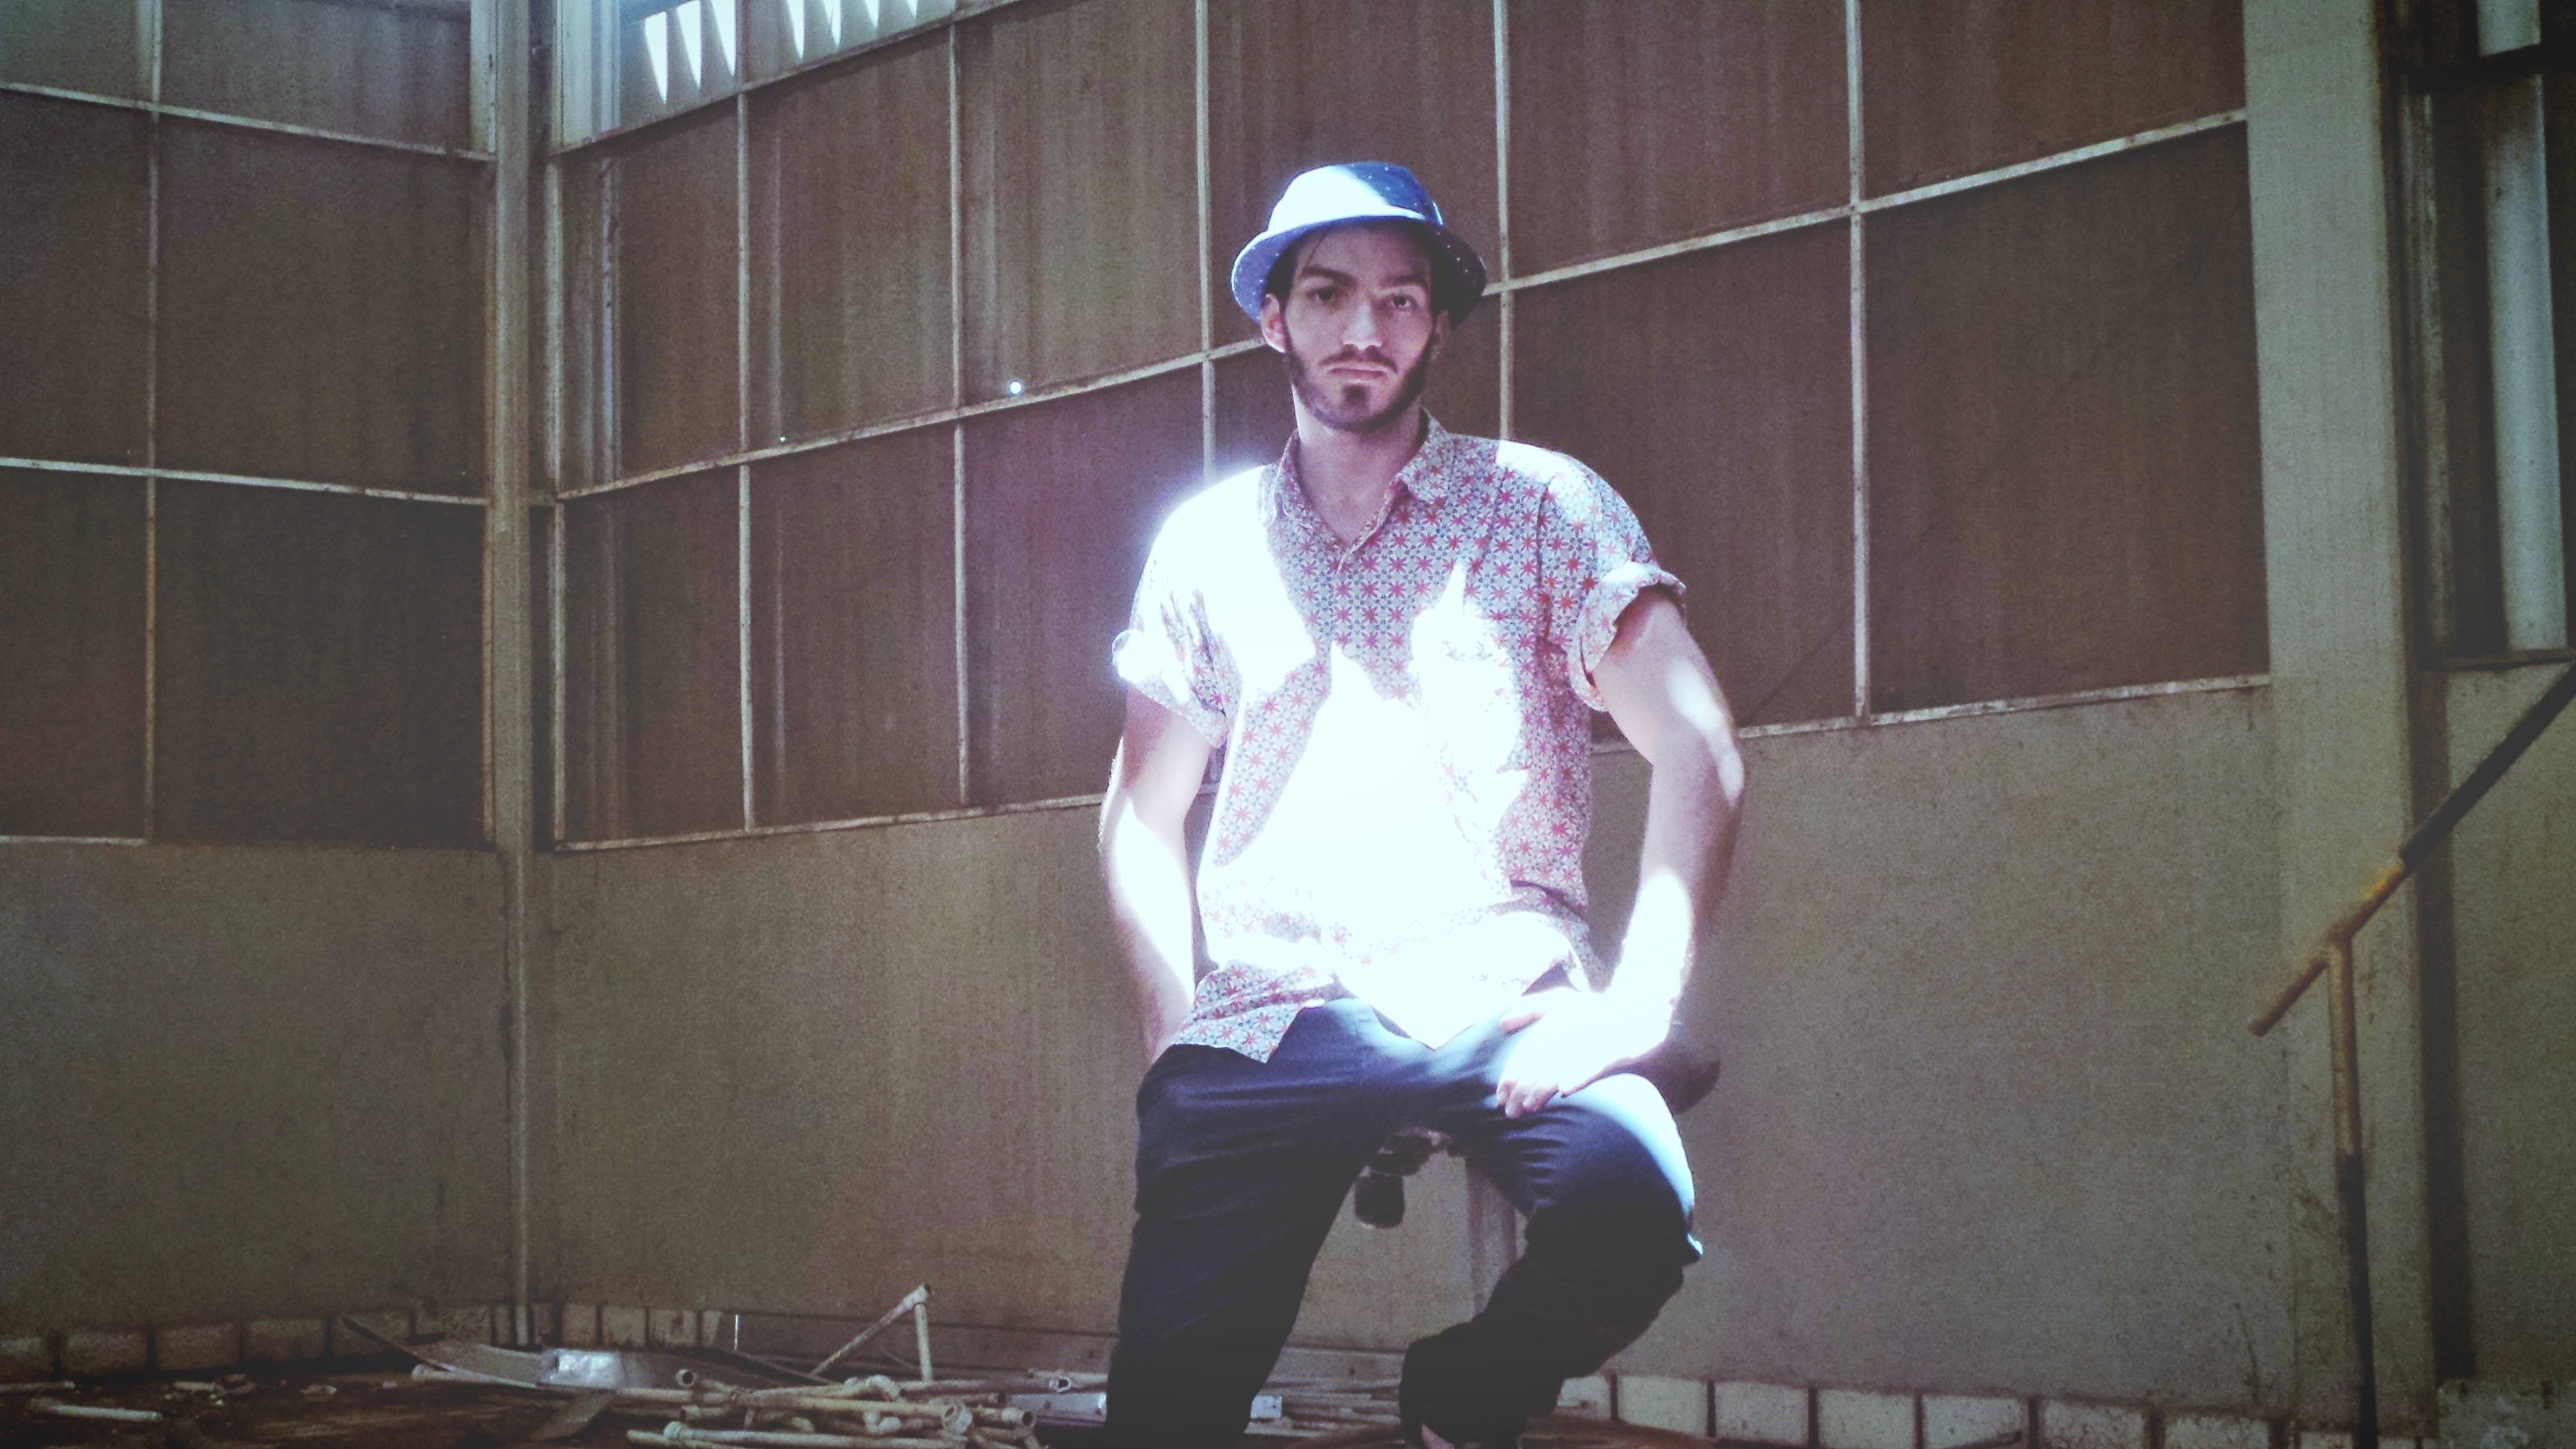
person, performance art